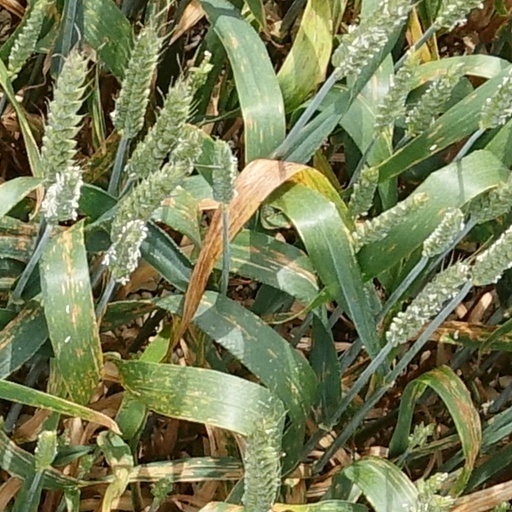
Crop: wheat